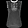
Label: Shirt